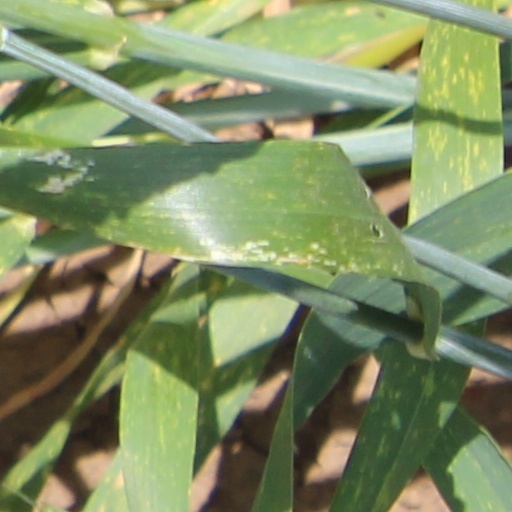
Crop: wheat